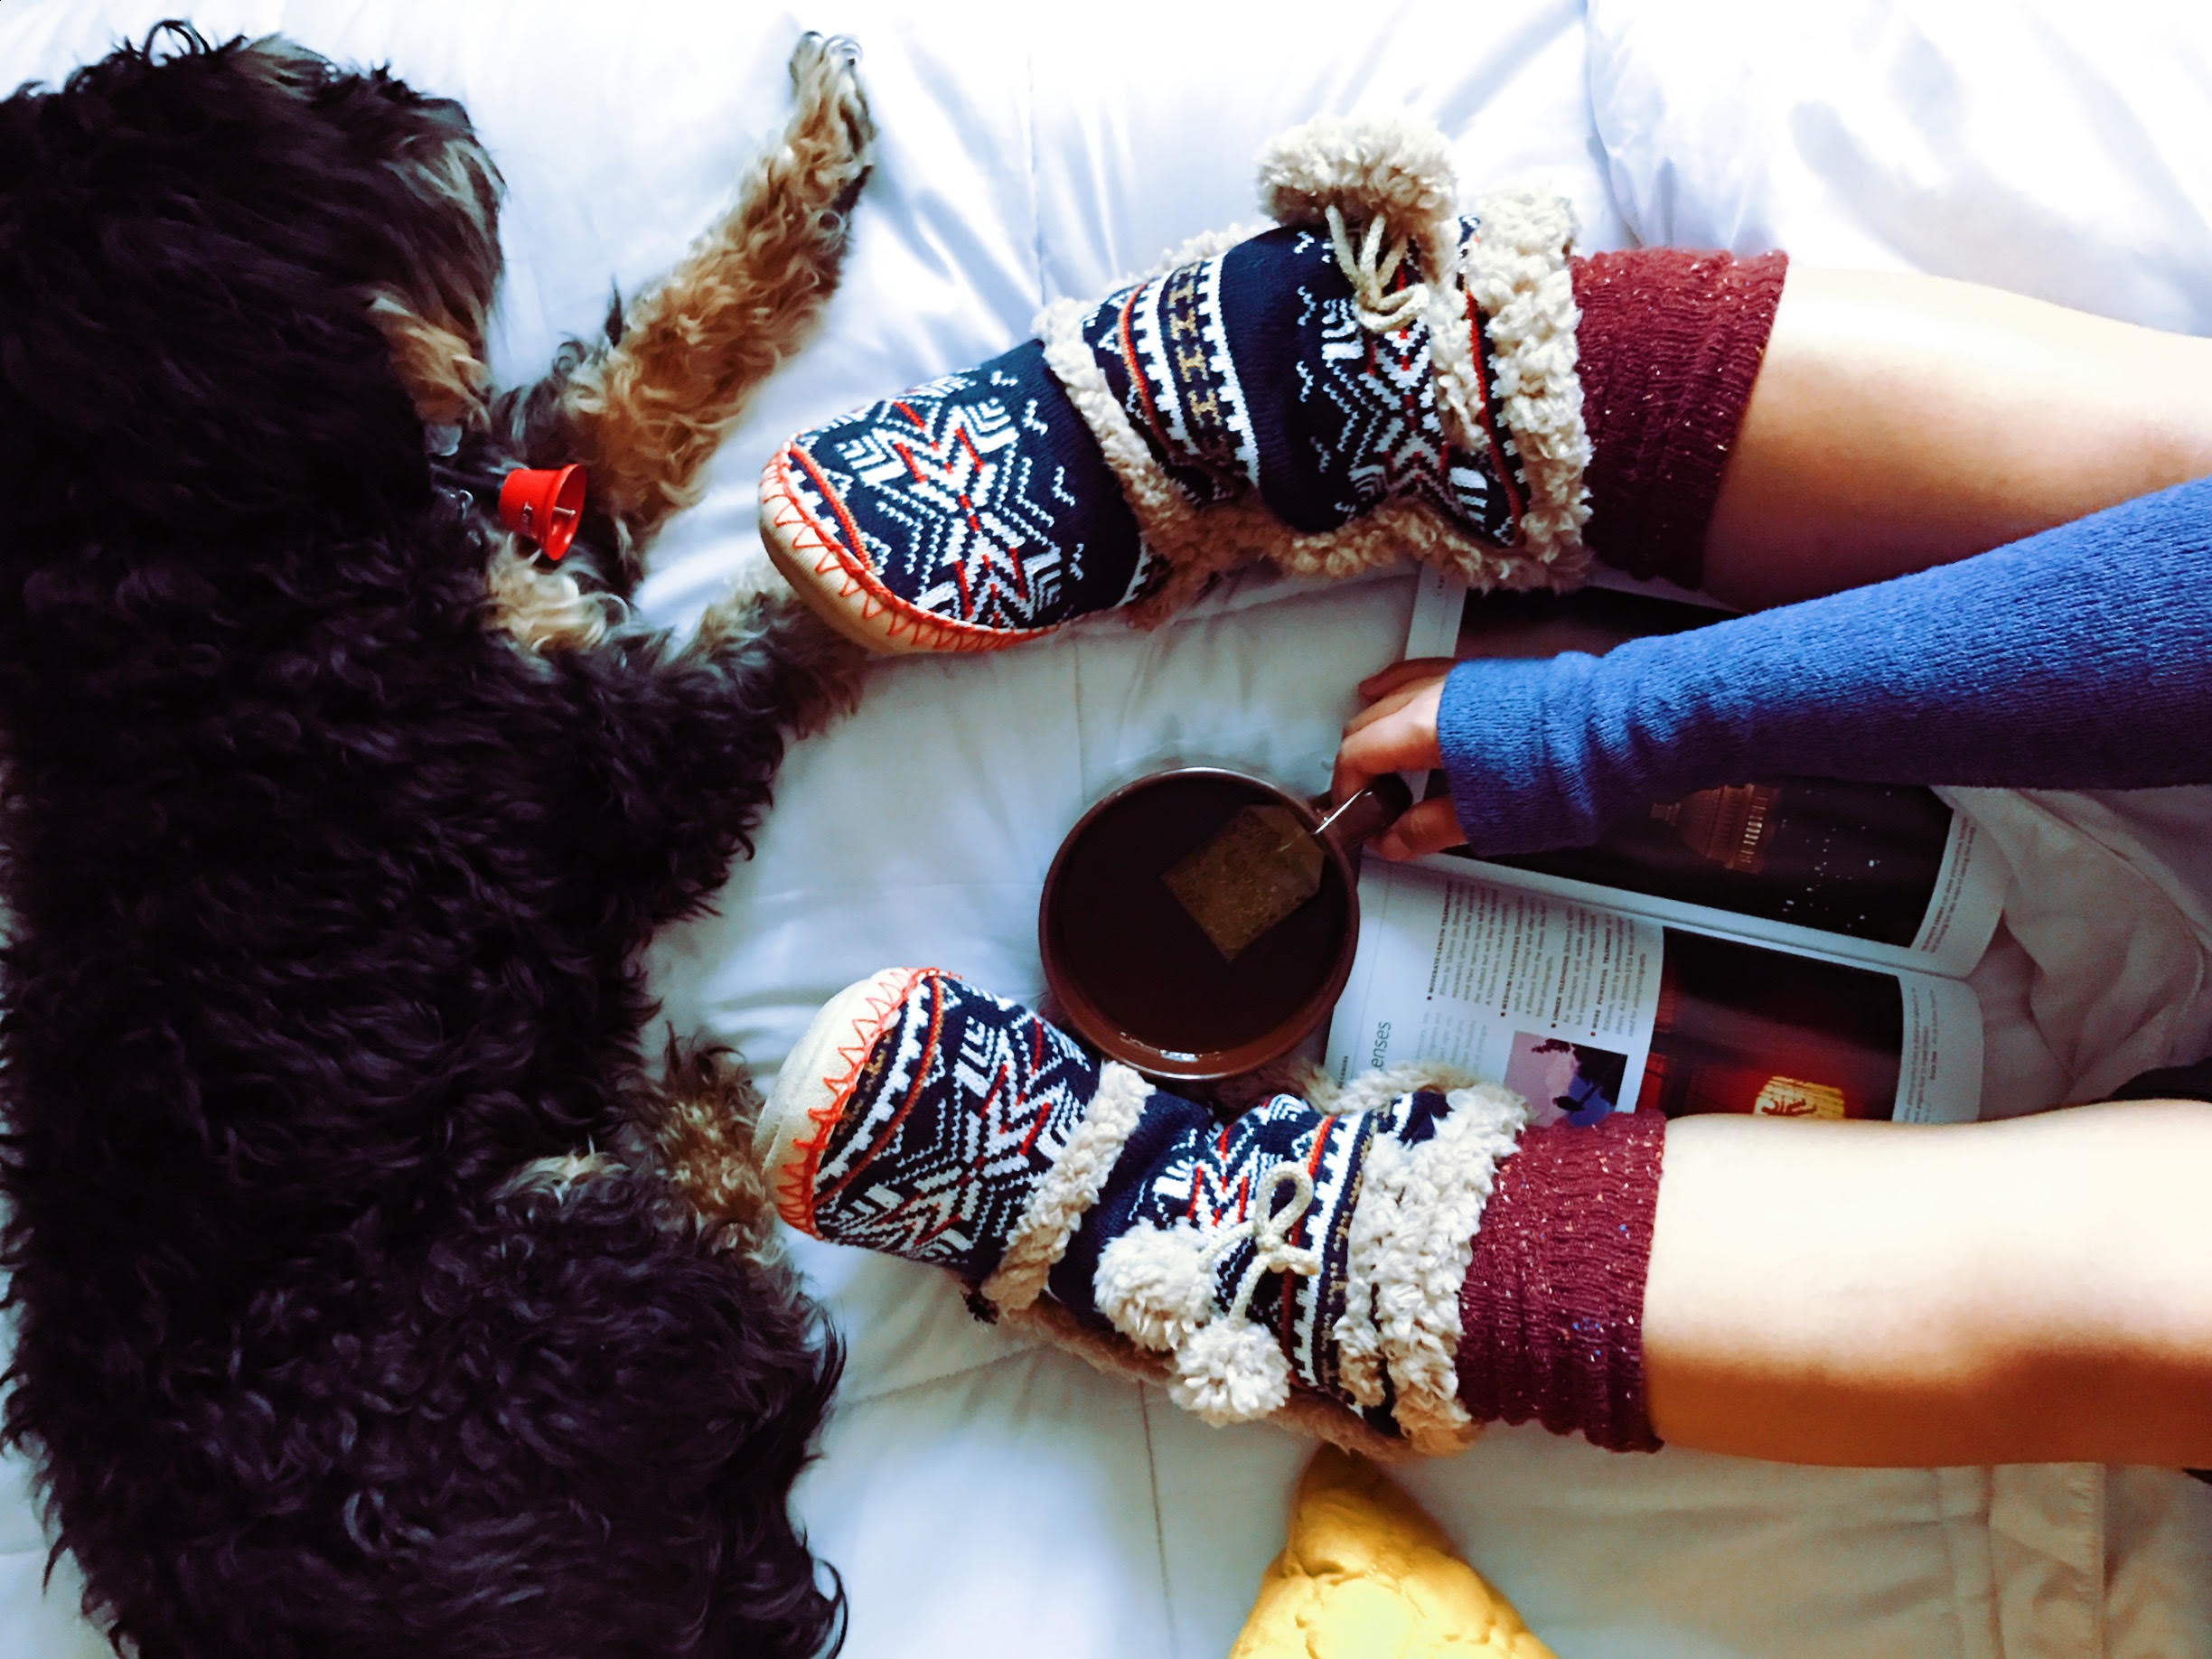
hand, tea, dog, animal, cup, pet, pattern, red, color, cozy, mug, relaxing, textile, design, socks